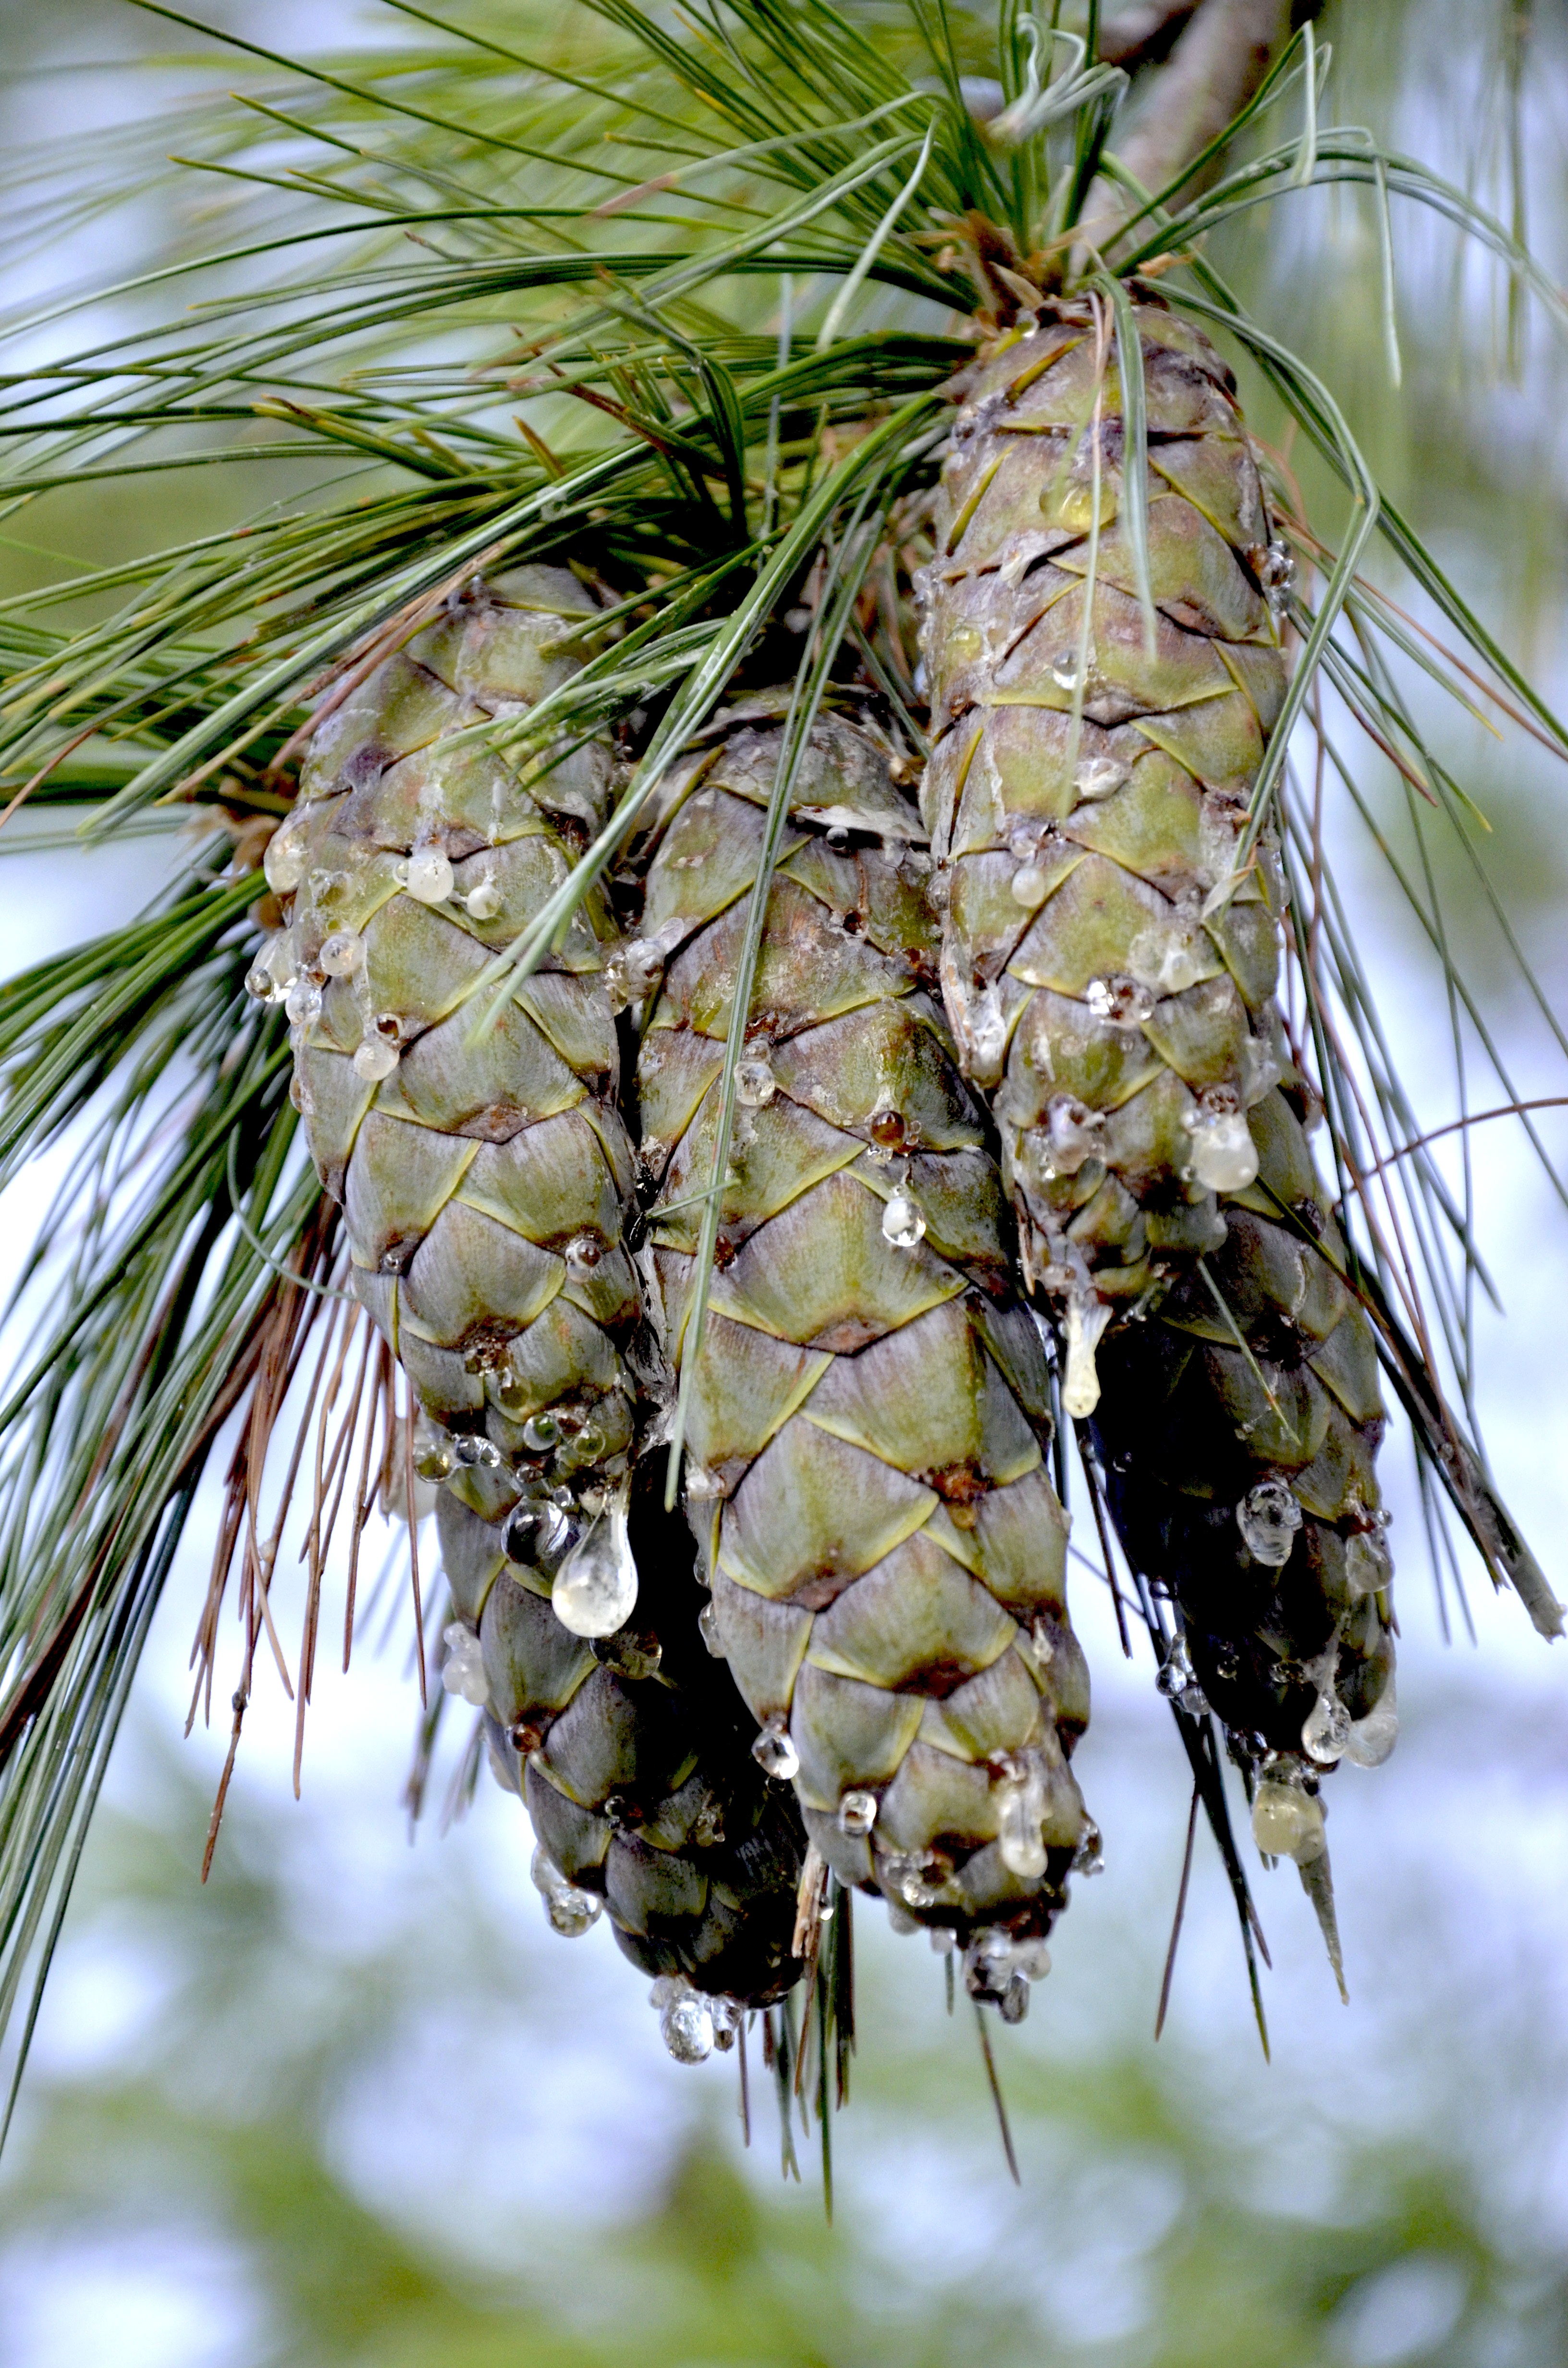
tree, nature, branch, plant, leaf, flower, pine, food, produce, botany, close, flora, conifer, tap, spruce, resin, larch, macro photography, flowering plant, tap with resin, tears pine, pinus wallichiana, wallichkiefer, resin discharge, drop of resin, grass family, woody plant, land plant, arecales